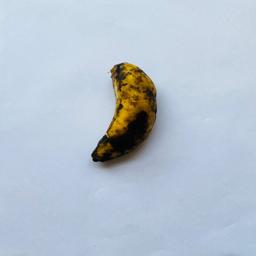
Banana variety: Sabri Kola